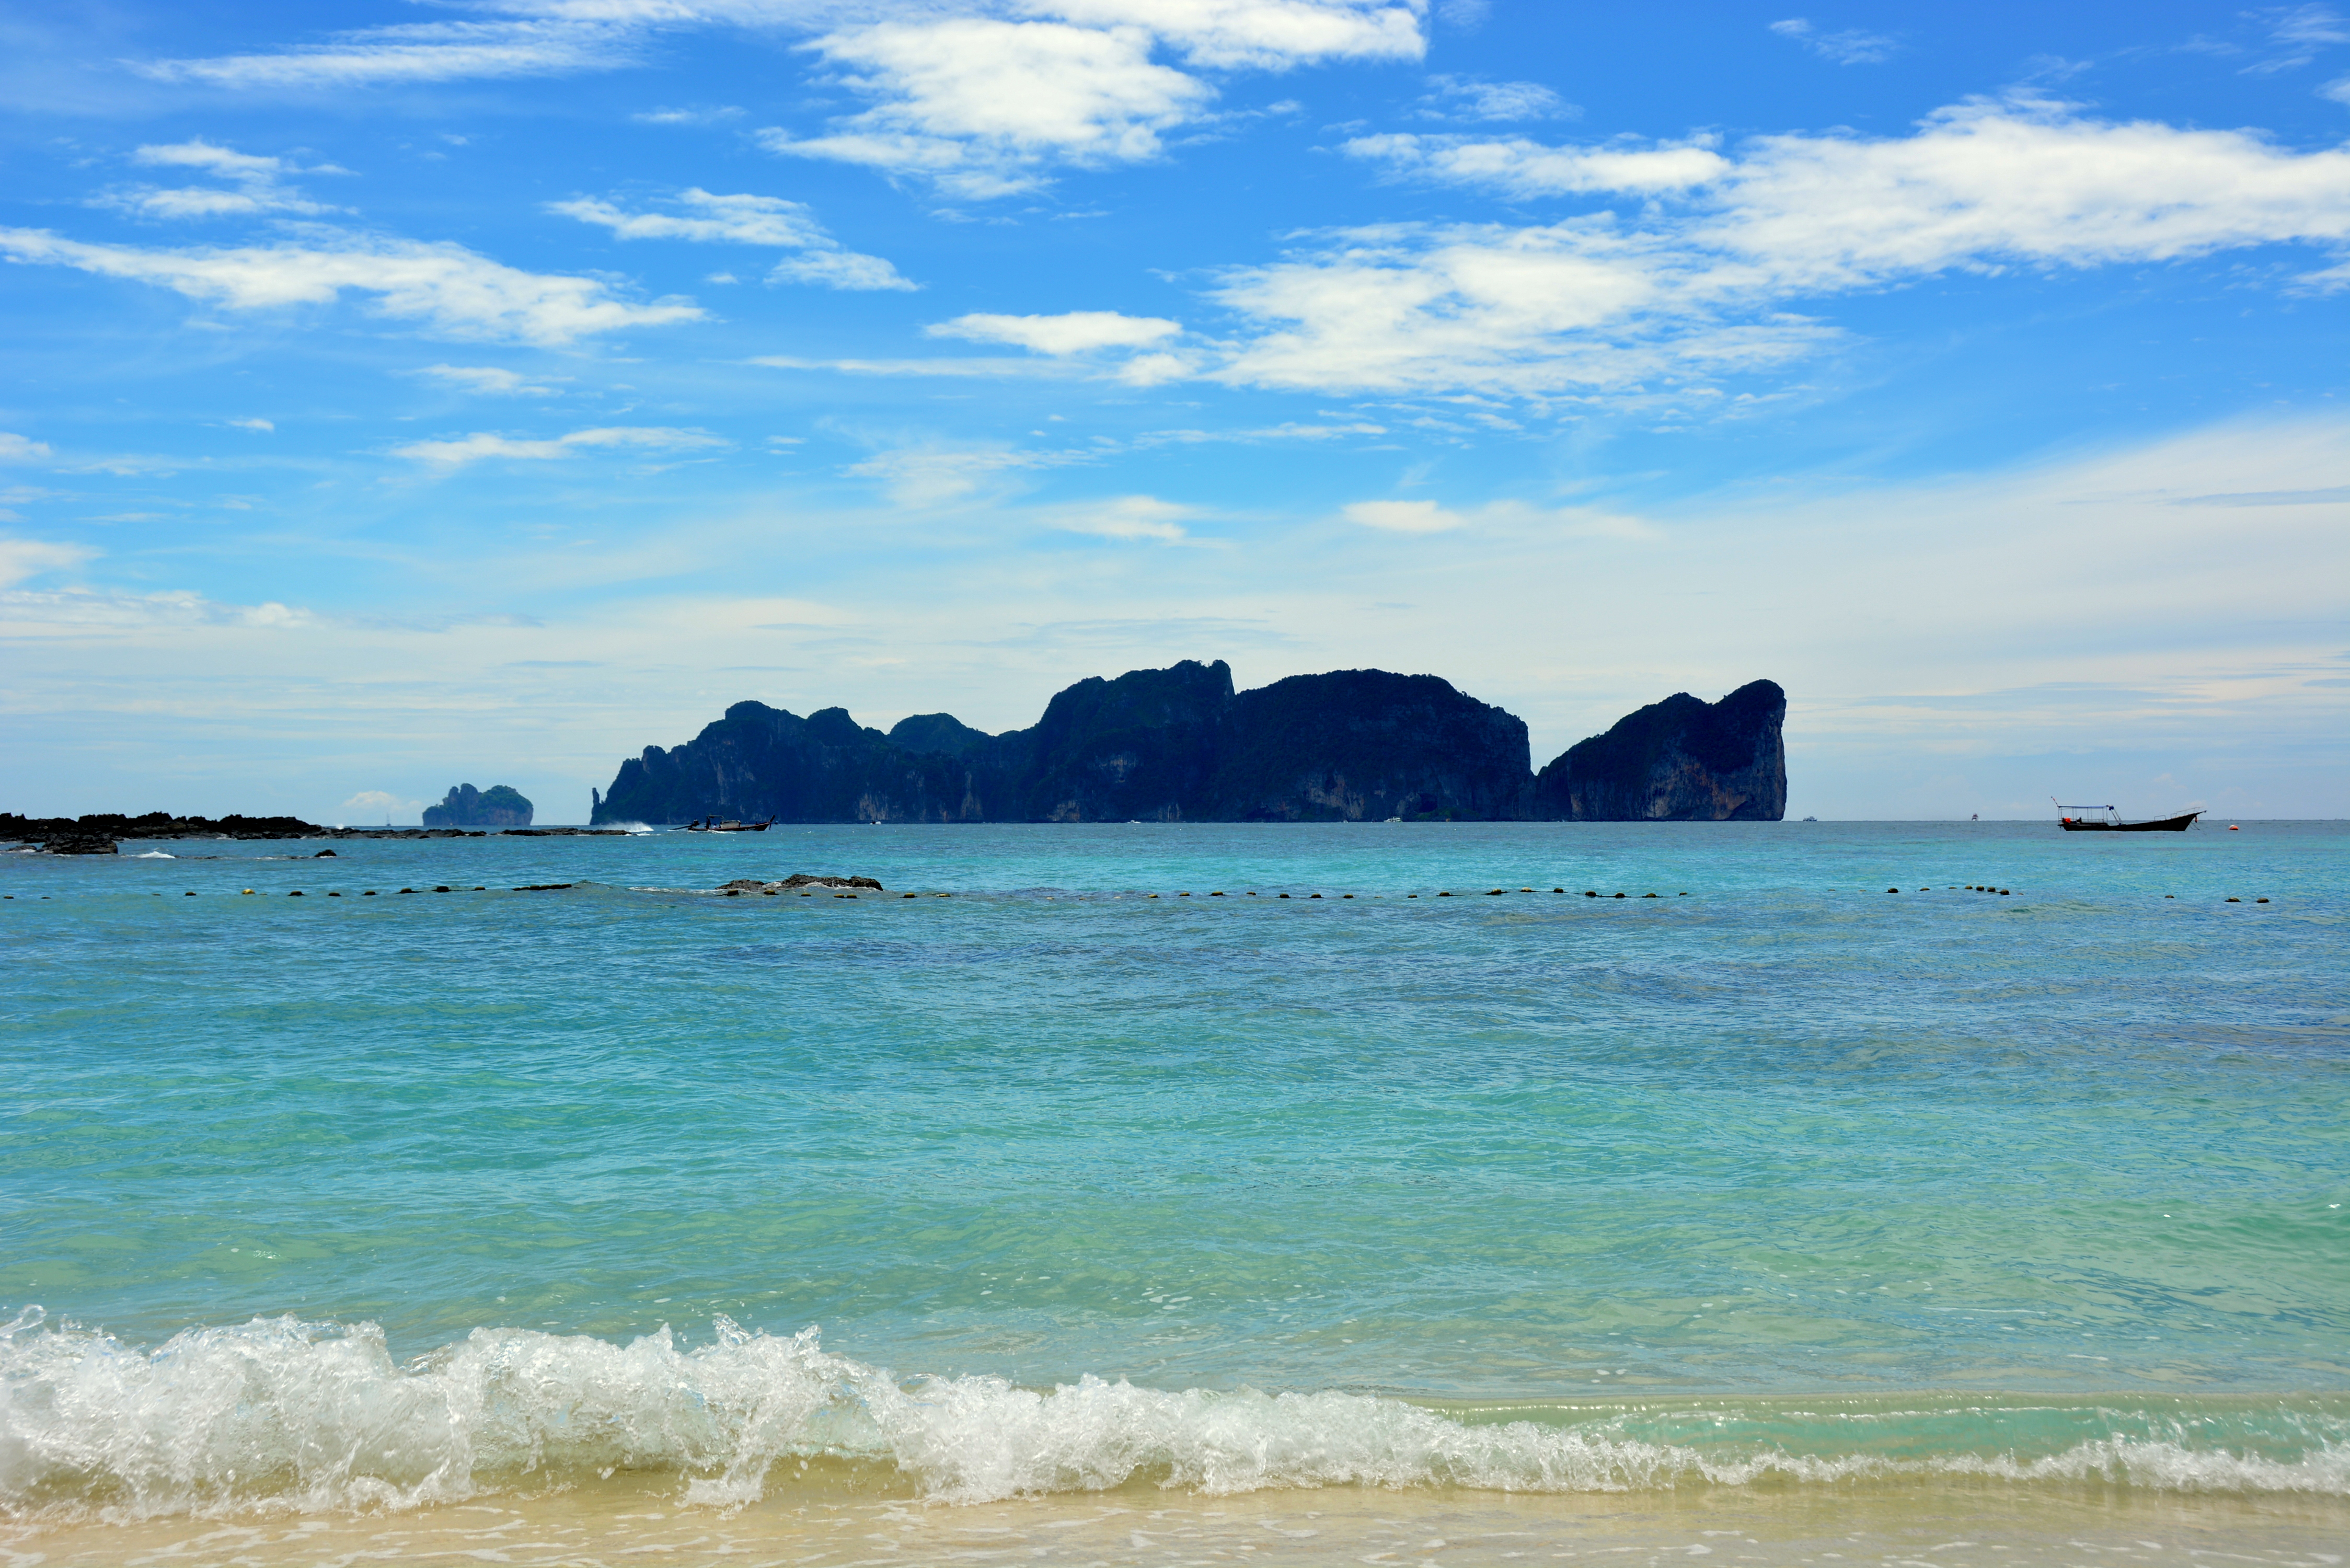
beach, landscape, sea, coast, water, nature, sand, ocean, horizon, cloud, sky, boat, shore, wave, summer, vacation, travel, surf, tropical, seascape, bay, seashore, body of water, outdoors, waves, clouds, relaxation, daylight, islands, cape, wind wave